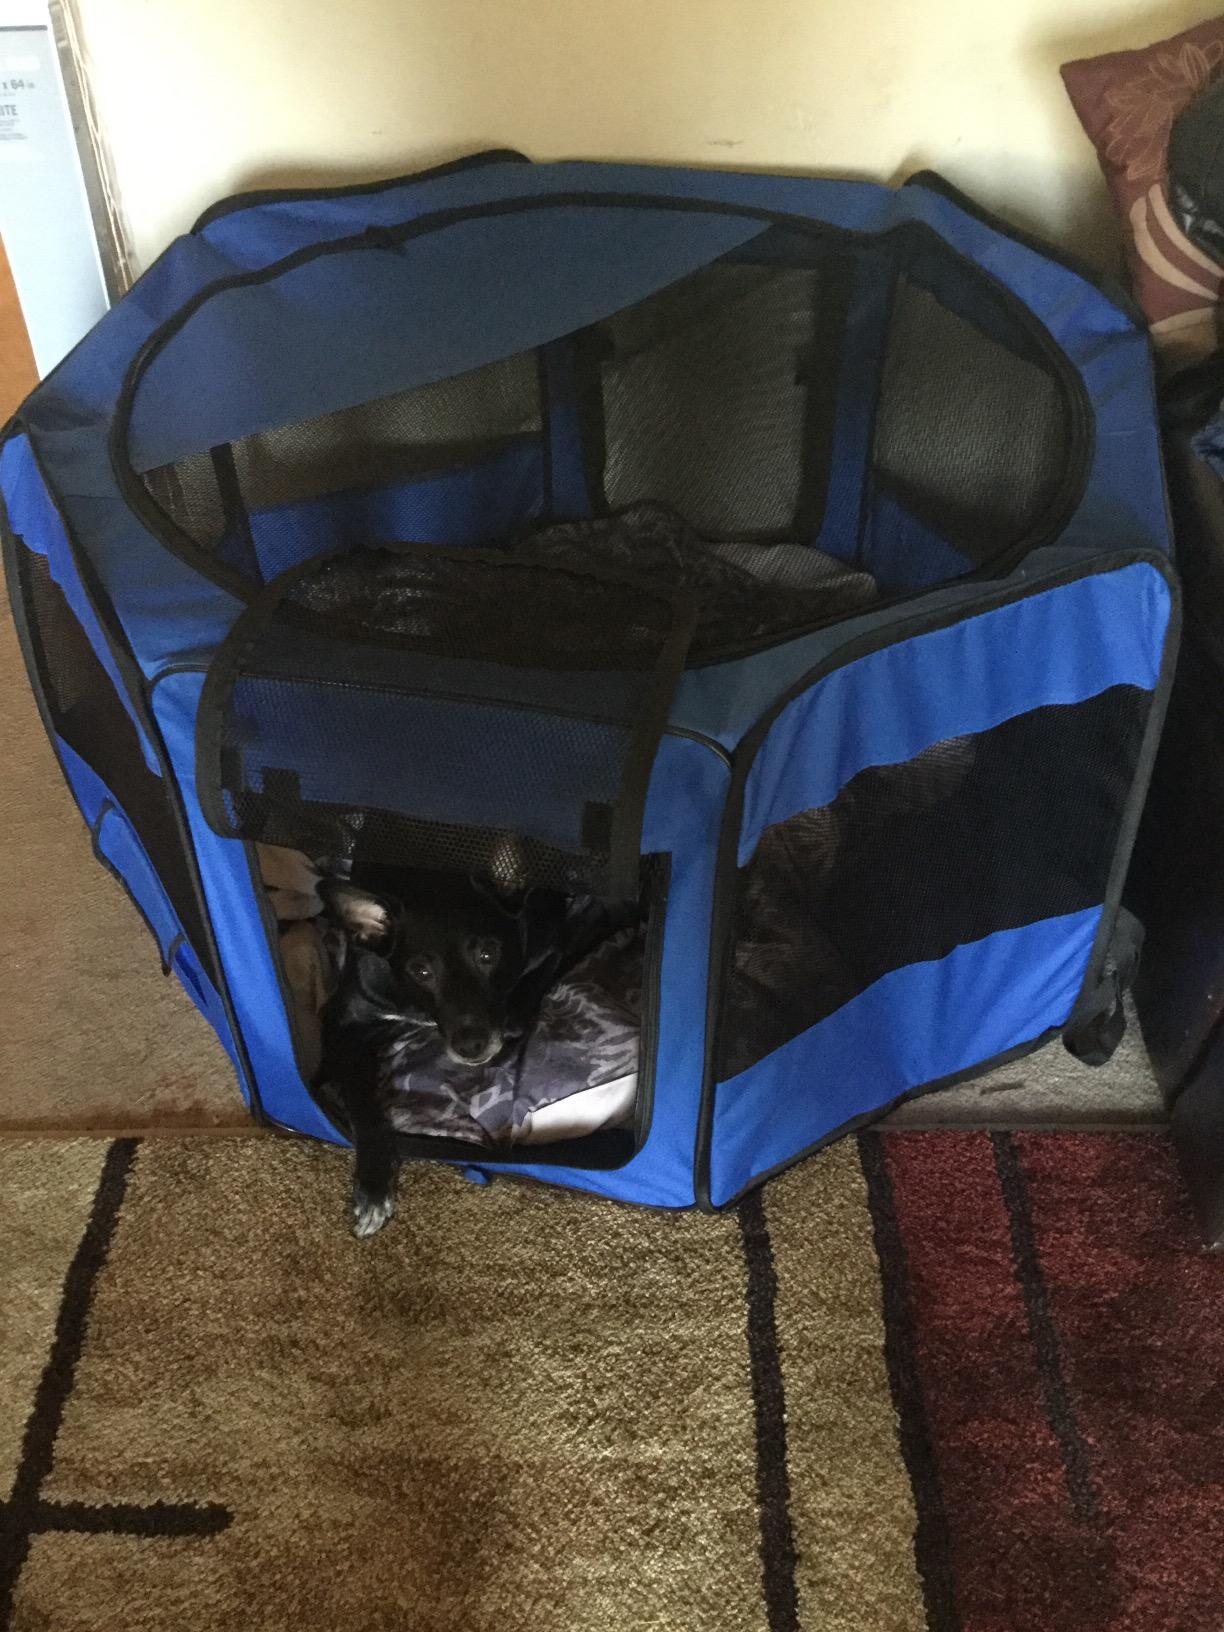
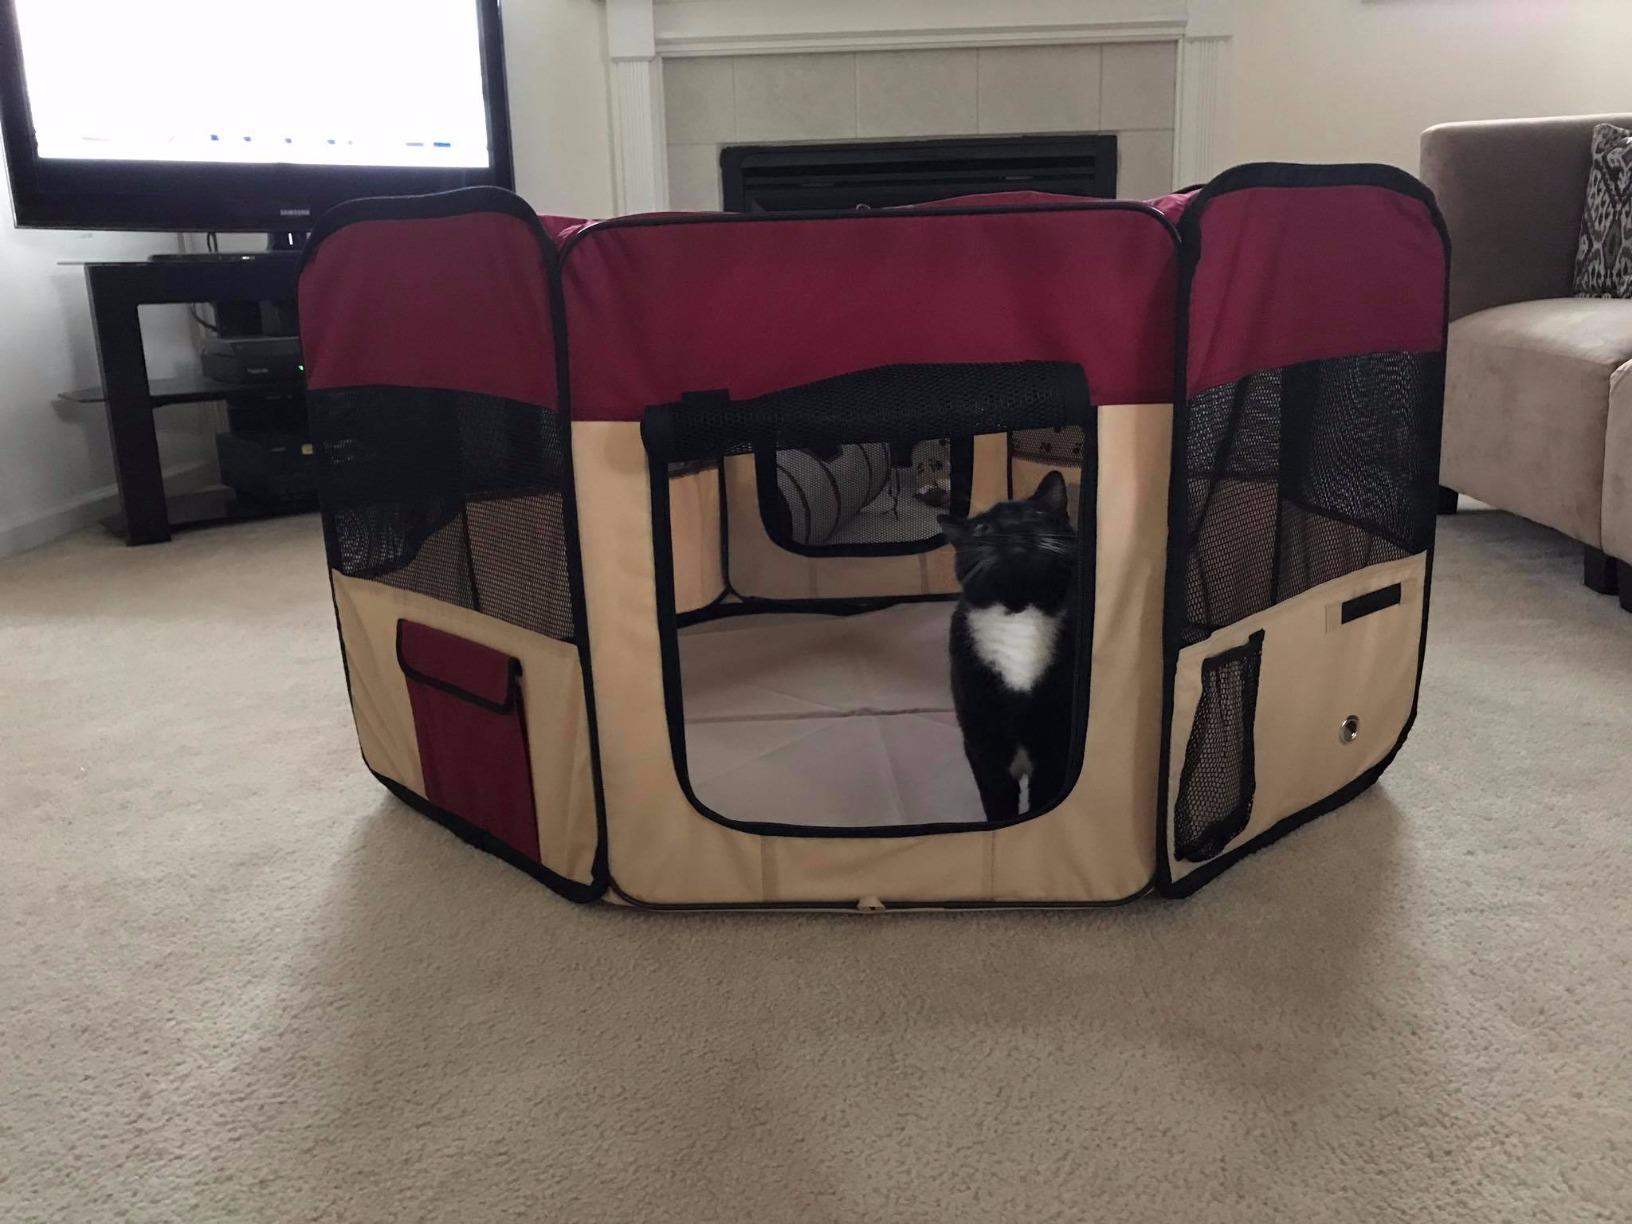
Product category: items_kennel
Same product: no